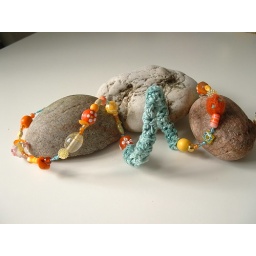
Combination Crochet &amp;amp; bead bracelet, in corporating felted beads, fimo beads, glass beads, kitchen sink etc etc